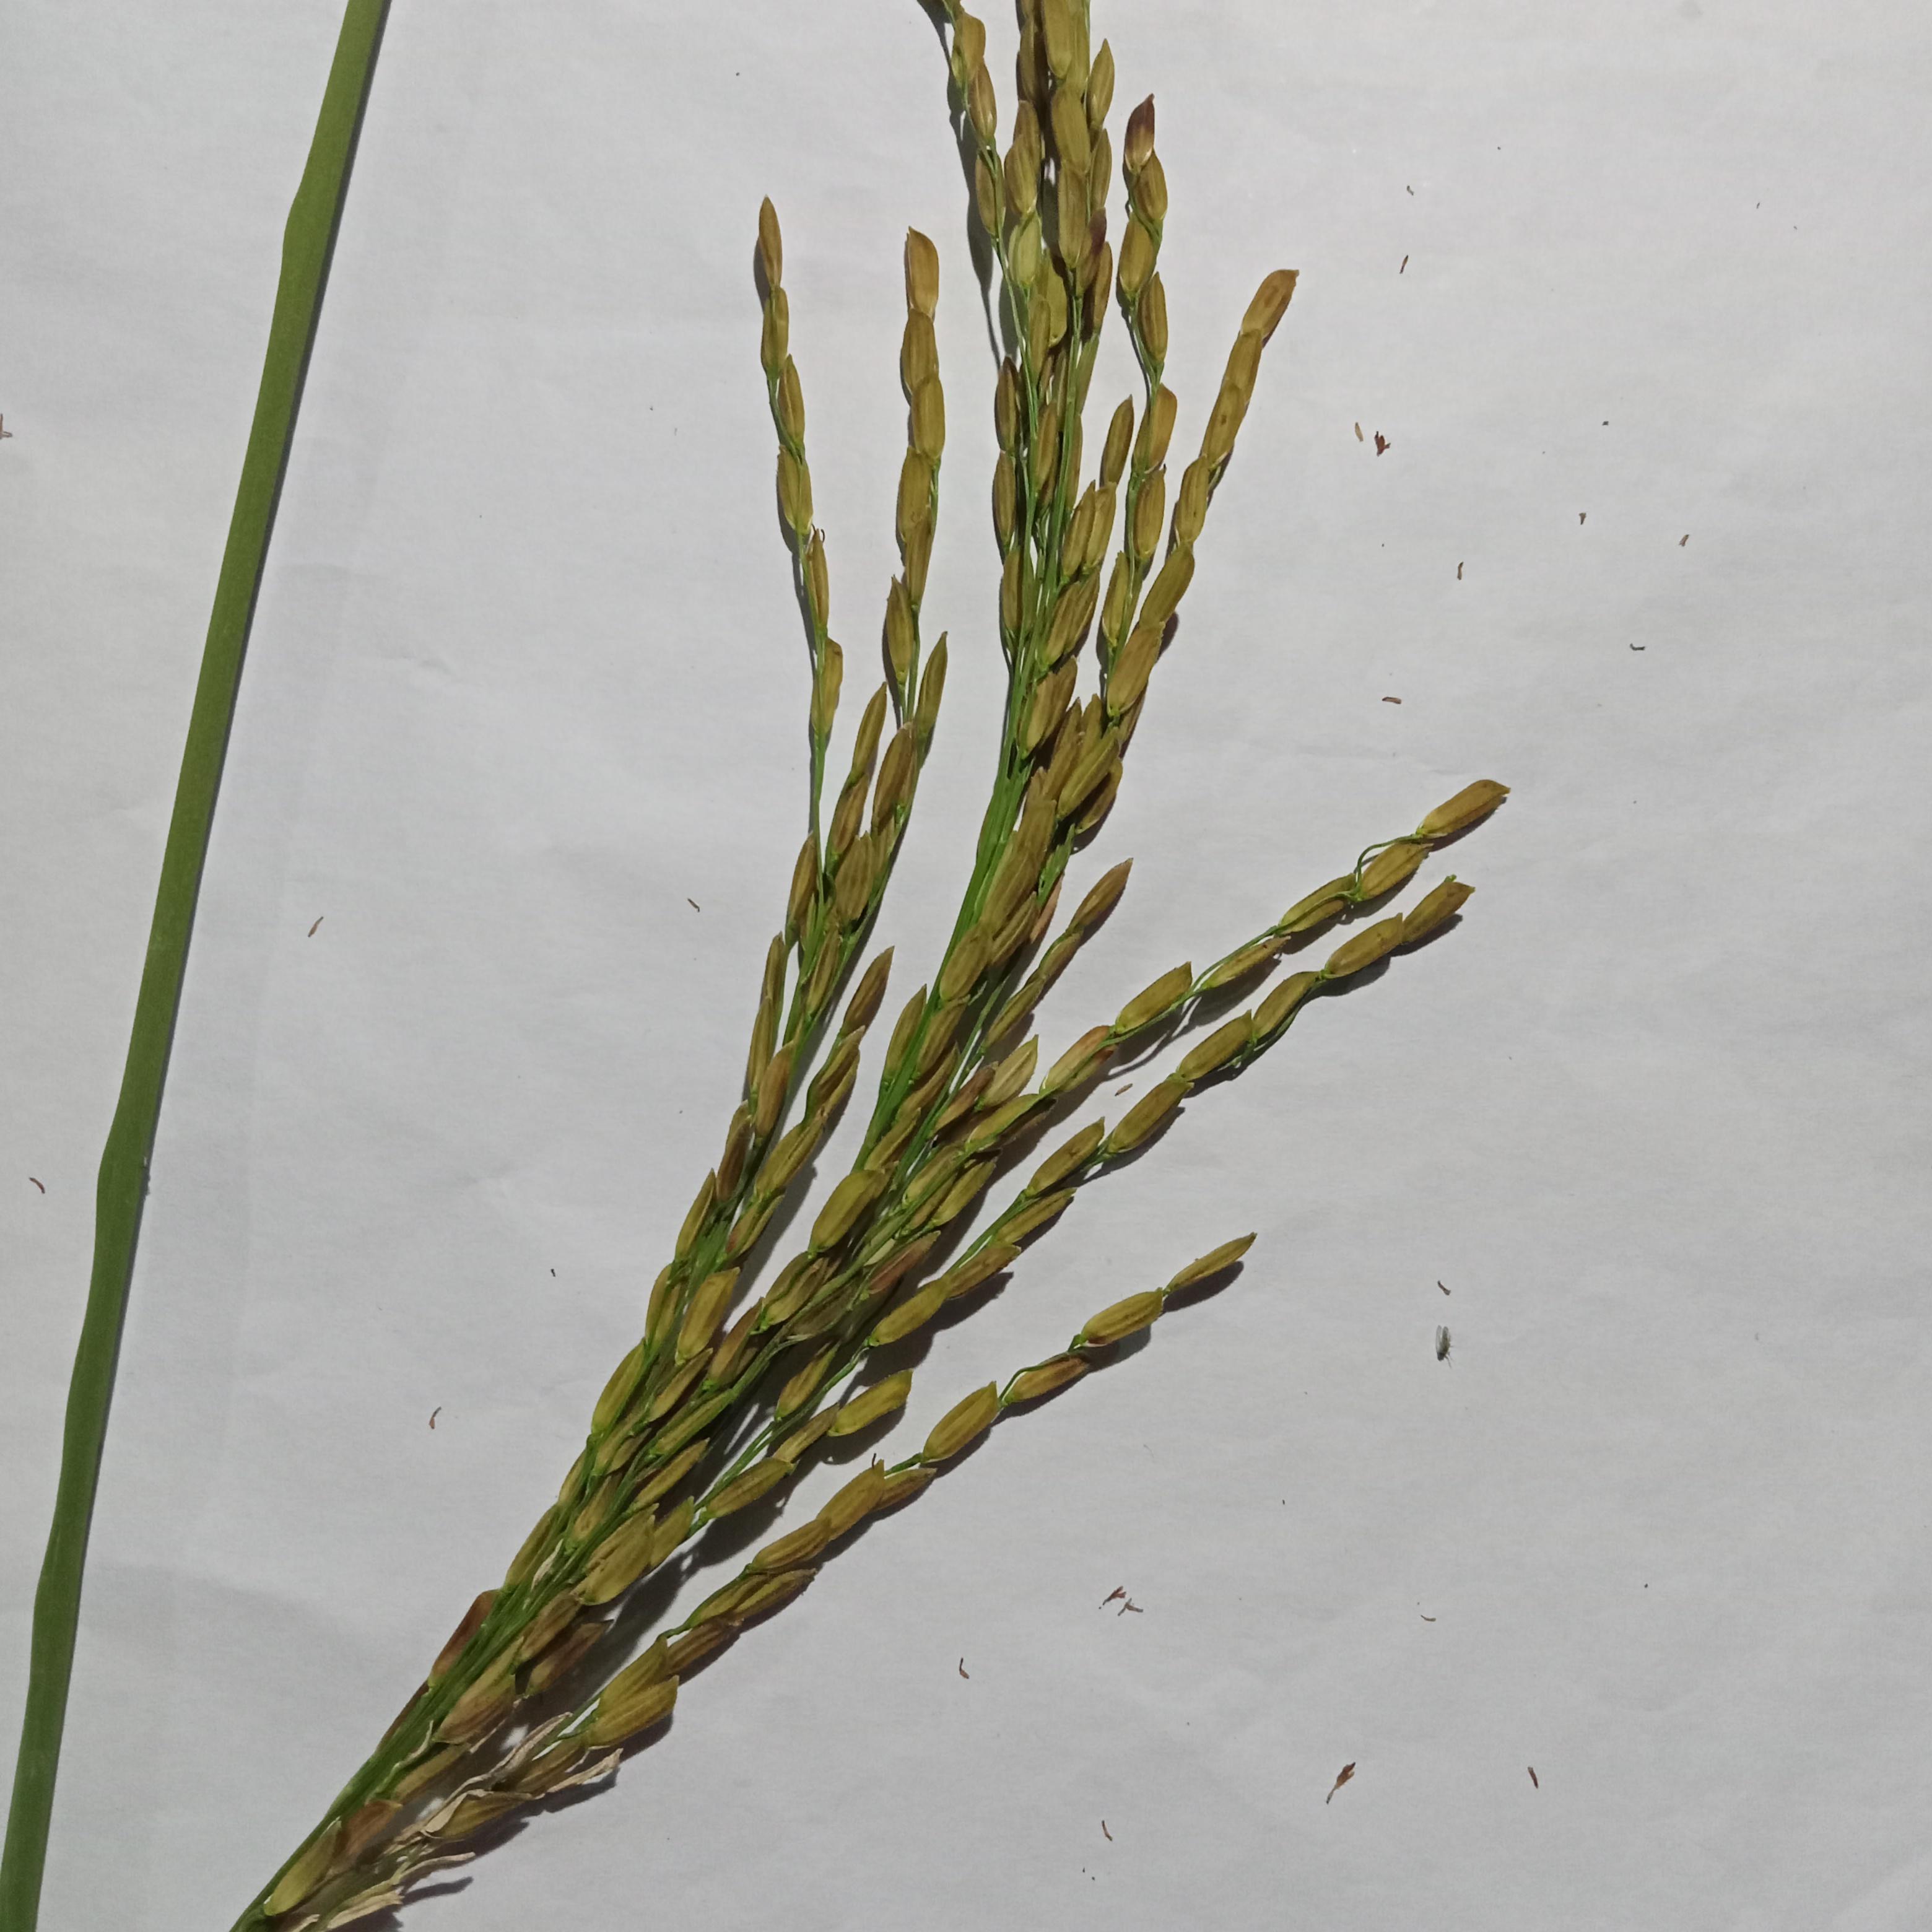
Label: Rice___Neck_Blast